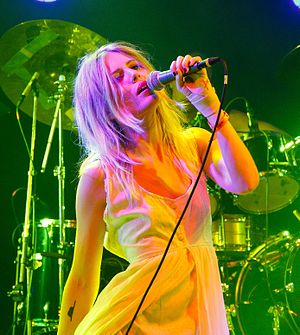
Amalie Bruun
Amalie Bruun er en dansk sangerinde og sangskriver. Hun udgav sit debutalbum i 2006 på Kick Music med 11 sange skrevet af hende selv og hendes far Michael Bruun. Amalie Bruun er også pianist og skriver sange med andre komponister, heriblandt Moh Denebi fra Stockholm. I 2008 lavede hun titelsangen til Reality showet Paradise Hotel. Sangen hedder If You Give It Up og der er også lavet musikvideo i Mexico, hvor showet foregår. Amalie Bruun tog til New York senere i 2008 og vandt New York songwriters circle international award. Efter noget tid i USA flyttede hun tilbage til sit barndomshjem i Nordsjælland.